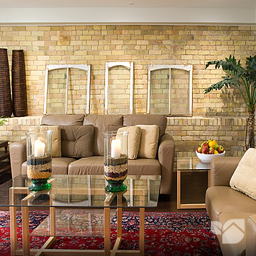
A living room with tan colored furniture and accessories.
A family room with light brown furniture and a red Oriental rug.
A living room with a couch and coffee table.
A well furnished living room with brown couches and a glass table.
Two candles inside glass vases sit atop a glass table in front of a leather couch.